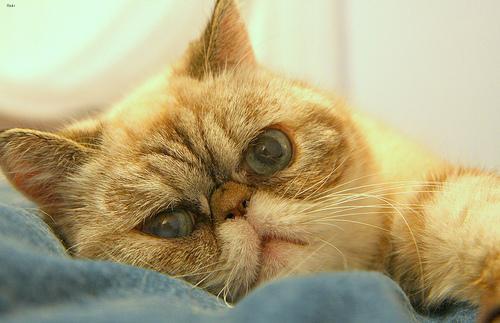
Persian